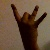
The image shows a hand gesture representing the number 8 in Indian Sign Language.